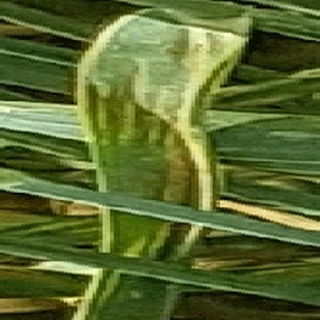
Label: wheat_yellow_rust